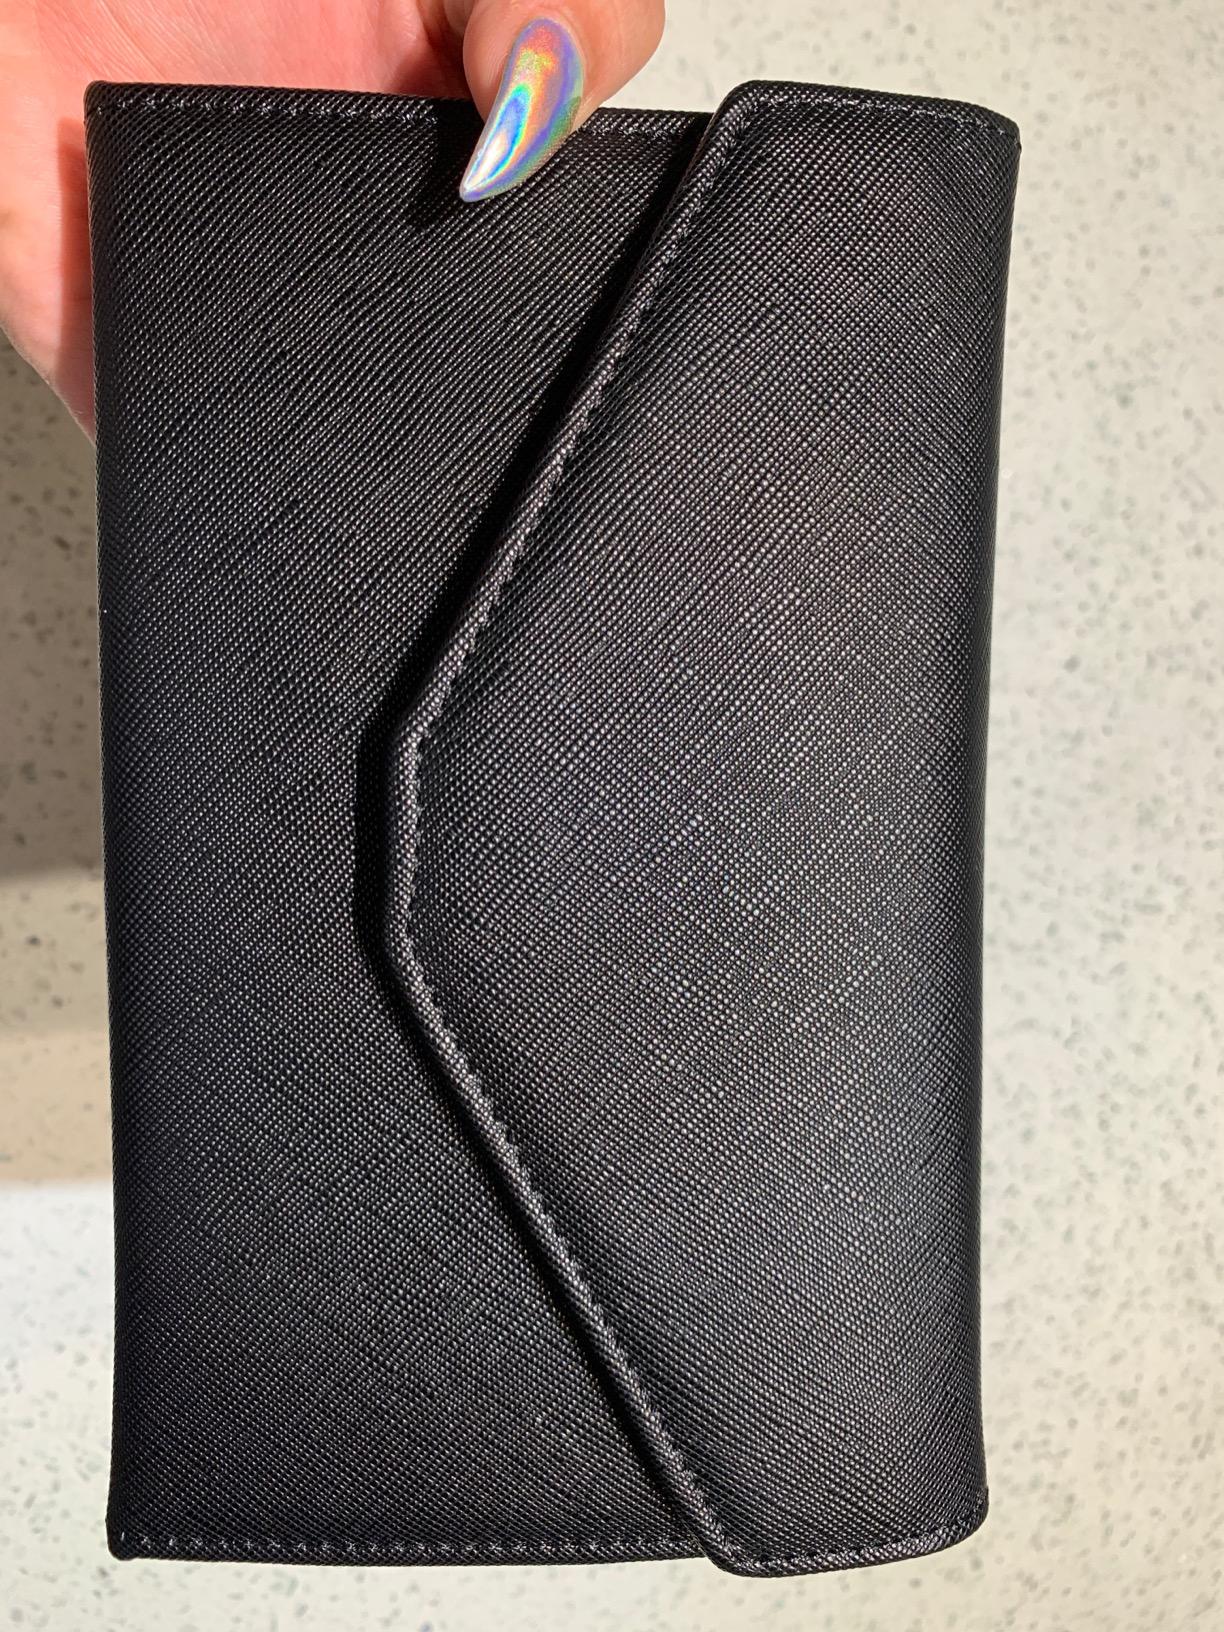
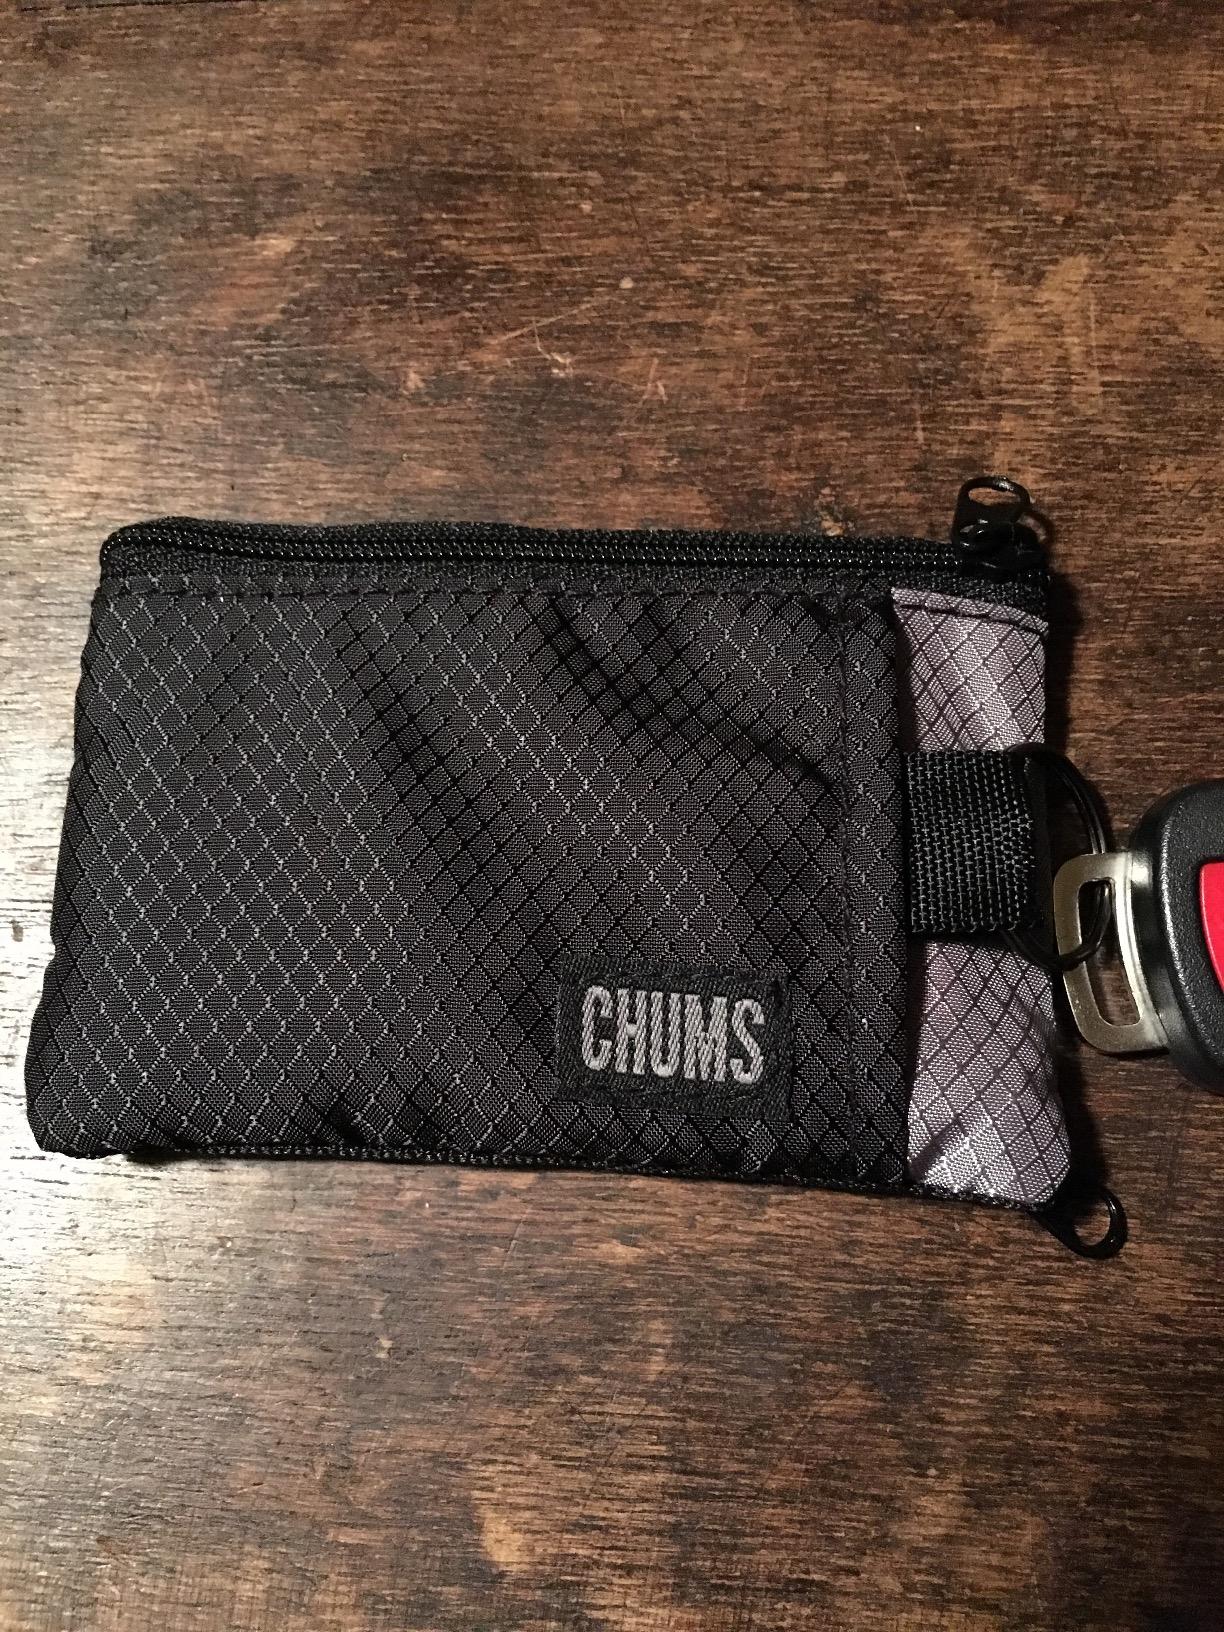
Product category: accessories_wallet
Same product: no